New York State Route 17K

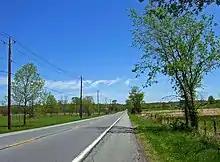
NY 17K in rural countryside east of Bullville

Shortly after crossing the flood-prone Muddy Kill, it reaches Ward's Bridge, where it crosses the Wallkill River and enters the village of Montgomery on Bridge Street, where it immediately passes the historic homes that line the street. The portion within the village is rather short, although consequential enough to include the traffic light at the northern end of NY 211 (Union Street). For the next two blocks, to Wallkill Avenue, the highway marks the northern boundary of Montgomery's other federally designated historic district, Academy Hill. Just before the village's eastern boundary, it passes between two more Registered Historic Places, the Patchett House and Montgomery Water Works.